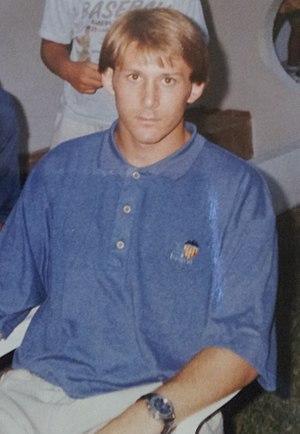
Gaizka Mendieta Zabala, né le 27 mars 1974 à Bilbao, est un footballeur international espagnol. Il est milieu de terrain.